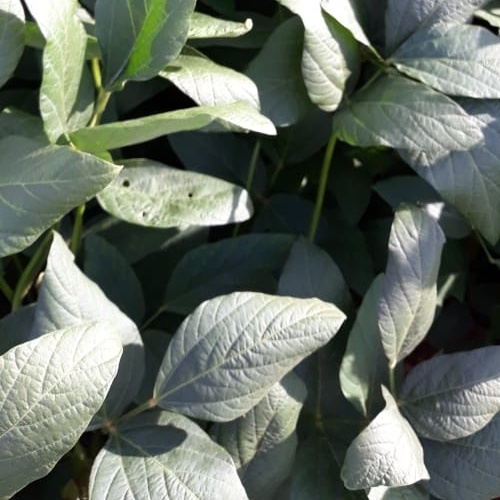
Label: Diabrotica_speciosa